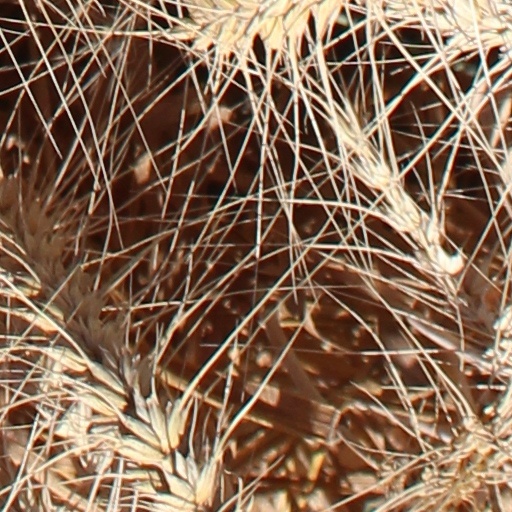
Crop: wheat